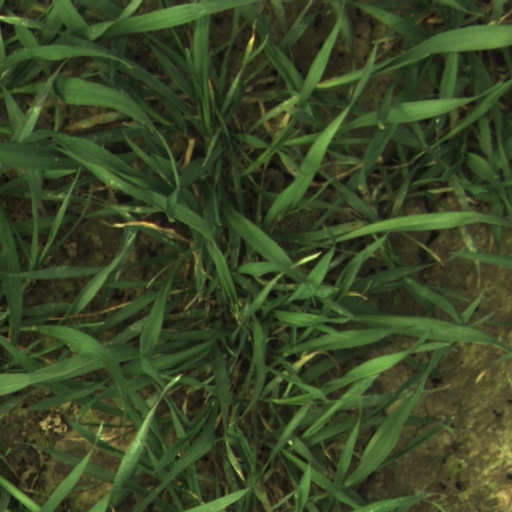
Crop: wheat